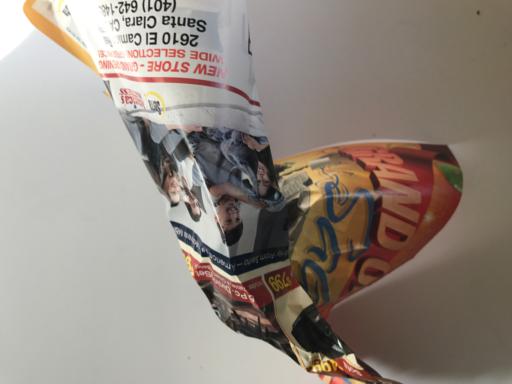
Waste category: paper